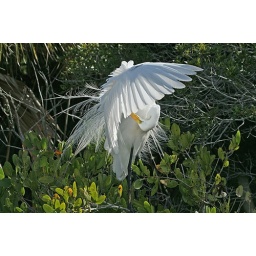
Taken from the passenger window while parked beside the highway in Florida in March, 2007